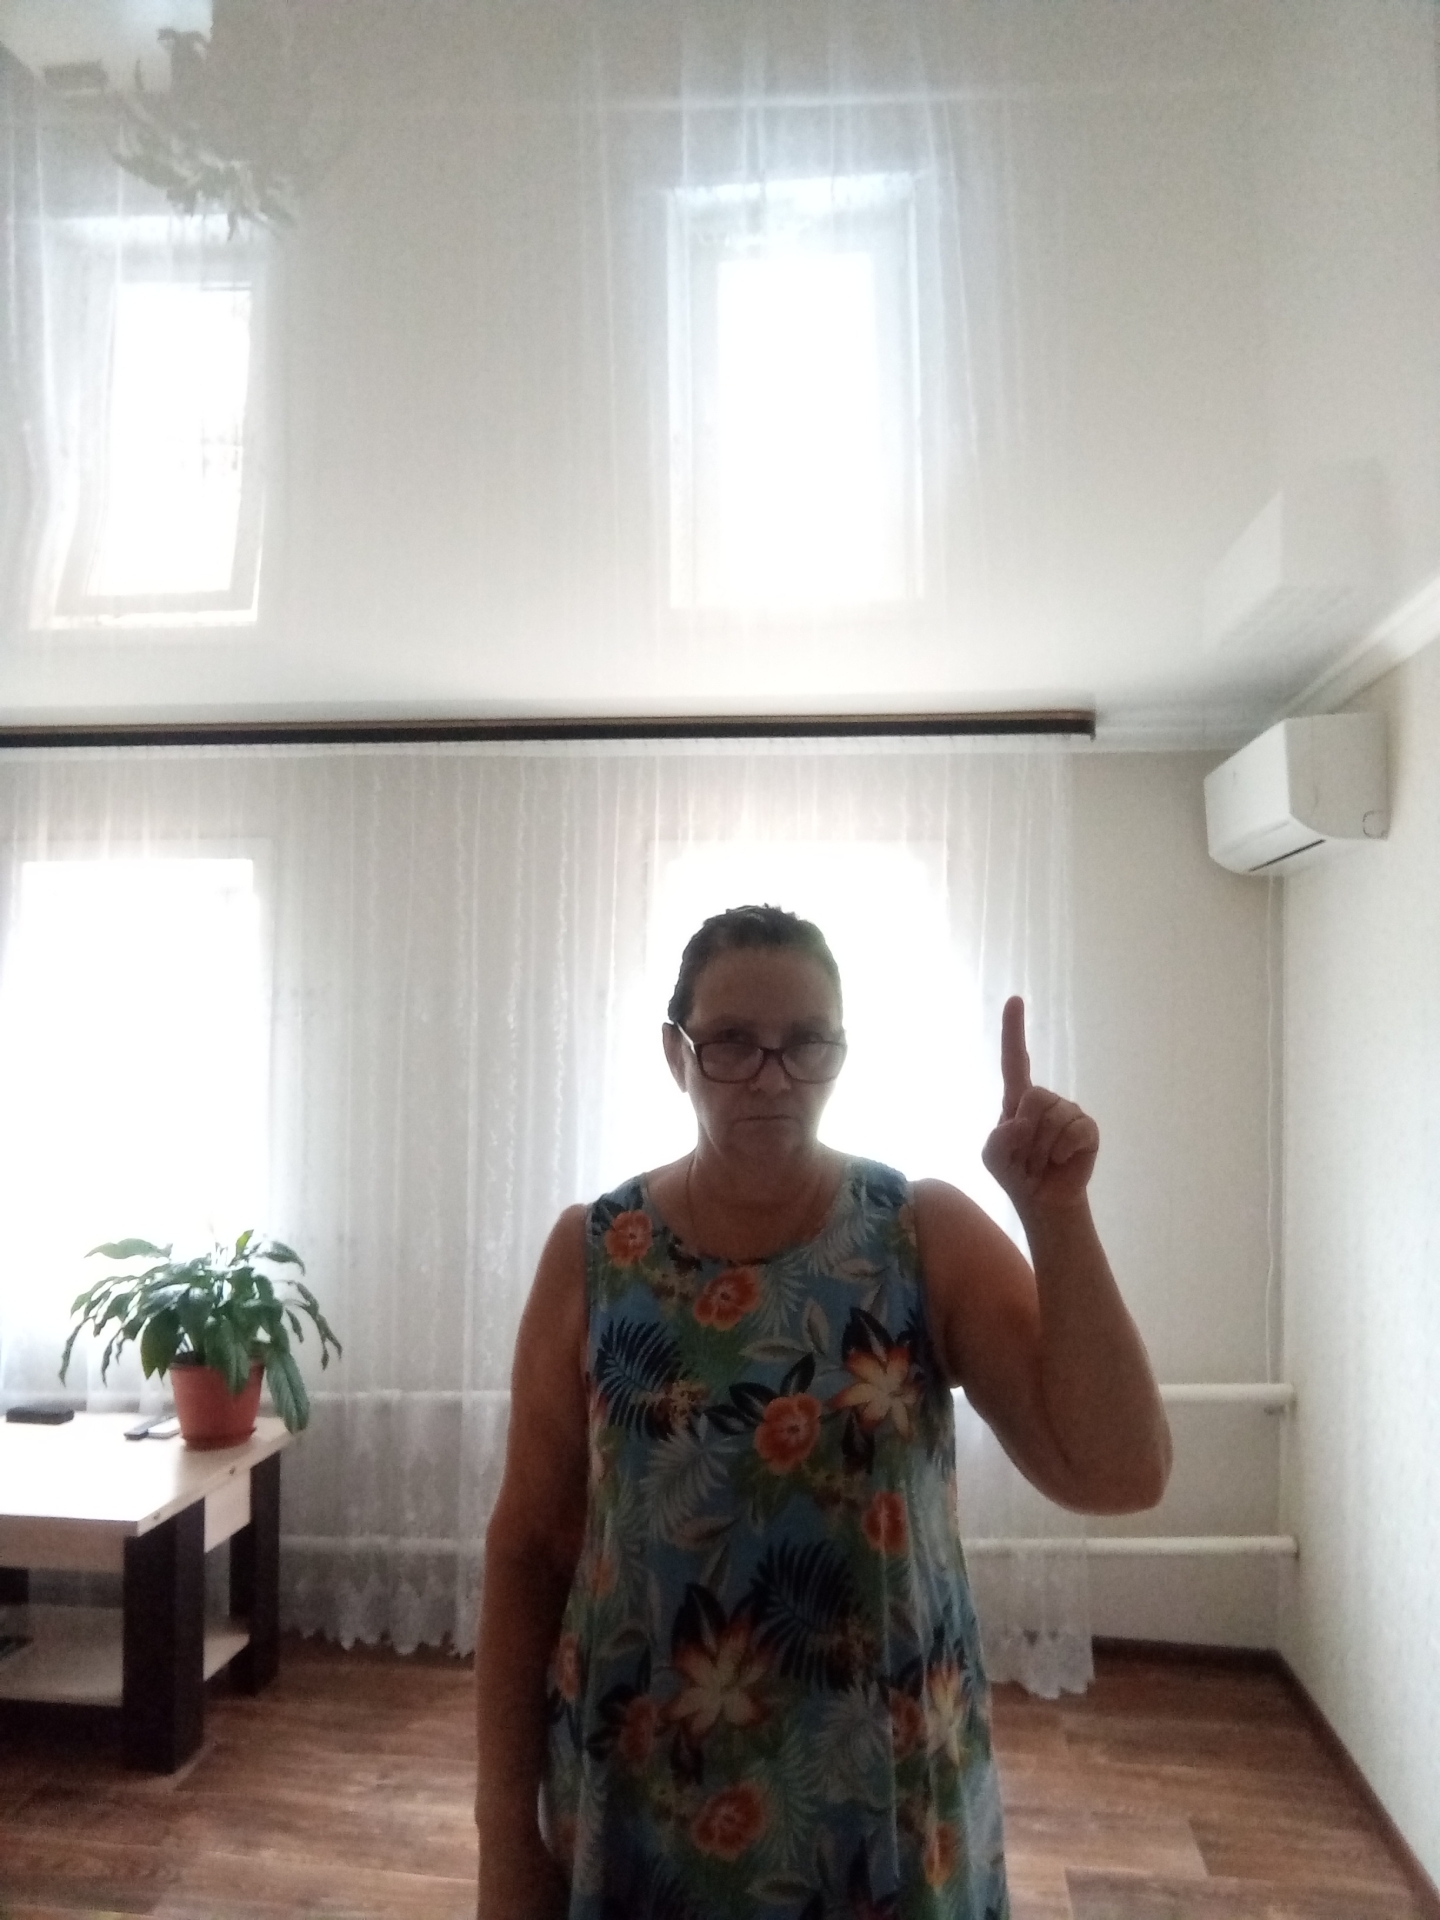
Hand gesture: one